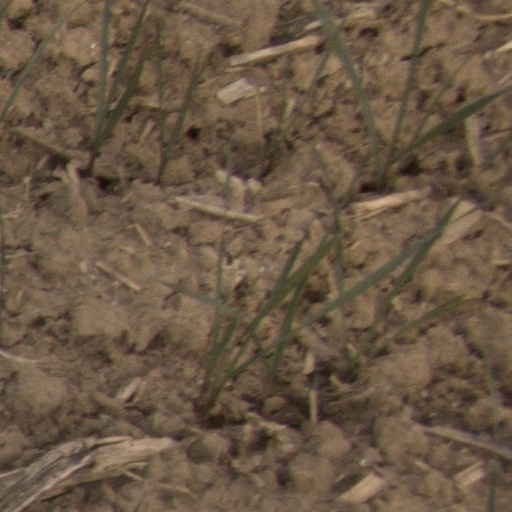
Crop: wheat